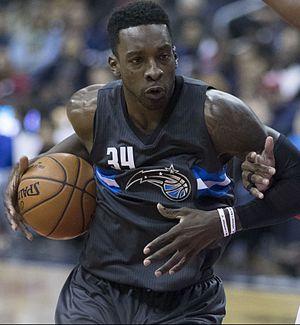
Jeffrey Green est un joueur professionnel américain de basket-ball né le 28 août 1986 à Cheverly dans le Maryland. Surnommé Green Monster, il peut jouer ailier fort ou pivot, et mesure 2,03 m pour 107 kg.